The Measure of All Things

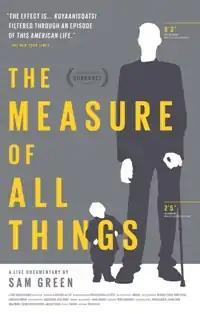
Film poster

The Measure of All Things is a 2014 documentary film co-directed by Sam Green and yMusic. The film had its premiere at the 2014 Sundance Film Festival on January 20, 2014.